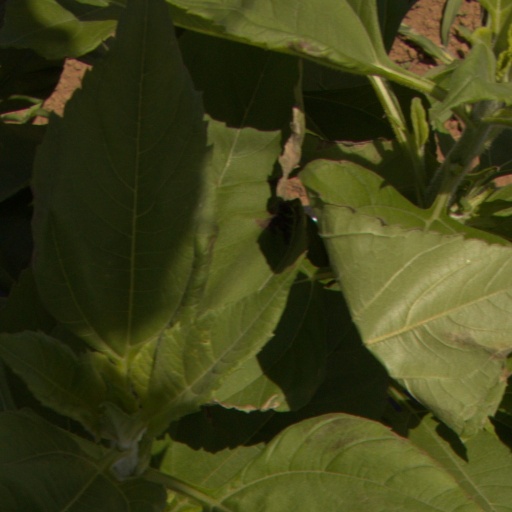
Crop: Jerusalem artichoke